Alssund Bridge

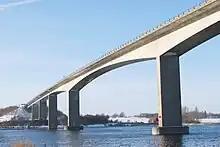
The Alssund Bridge

The Alssund Bridge (Danish: "Alssundbroen") is a girder bridge that carries Highway 8 across the Alssund north of Sønderborg, Denmark. Constructed between 1978 and 1981, it was officially opened on 19 October 1981 by Queen Ingrid.